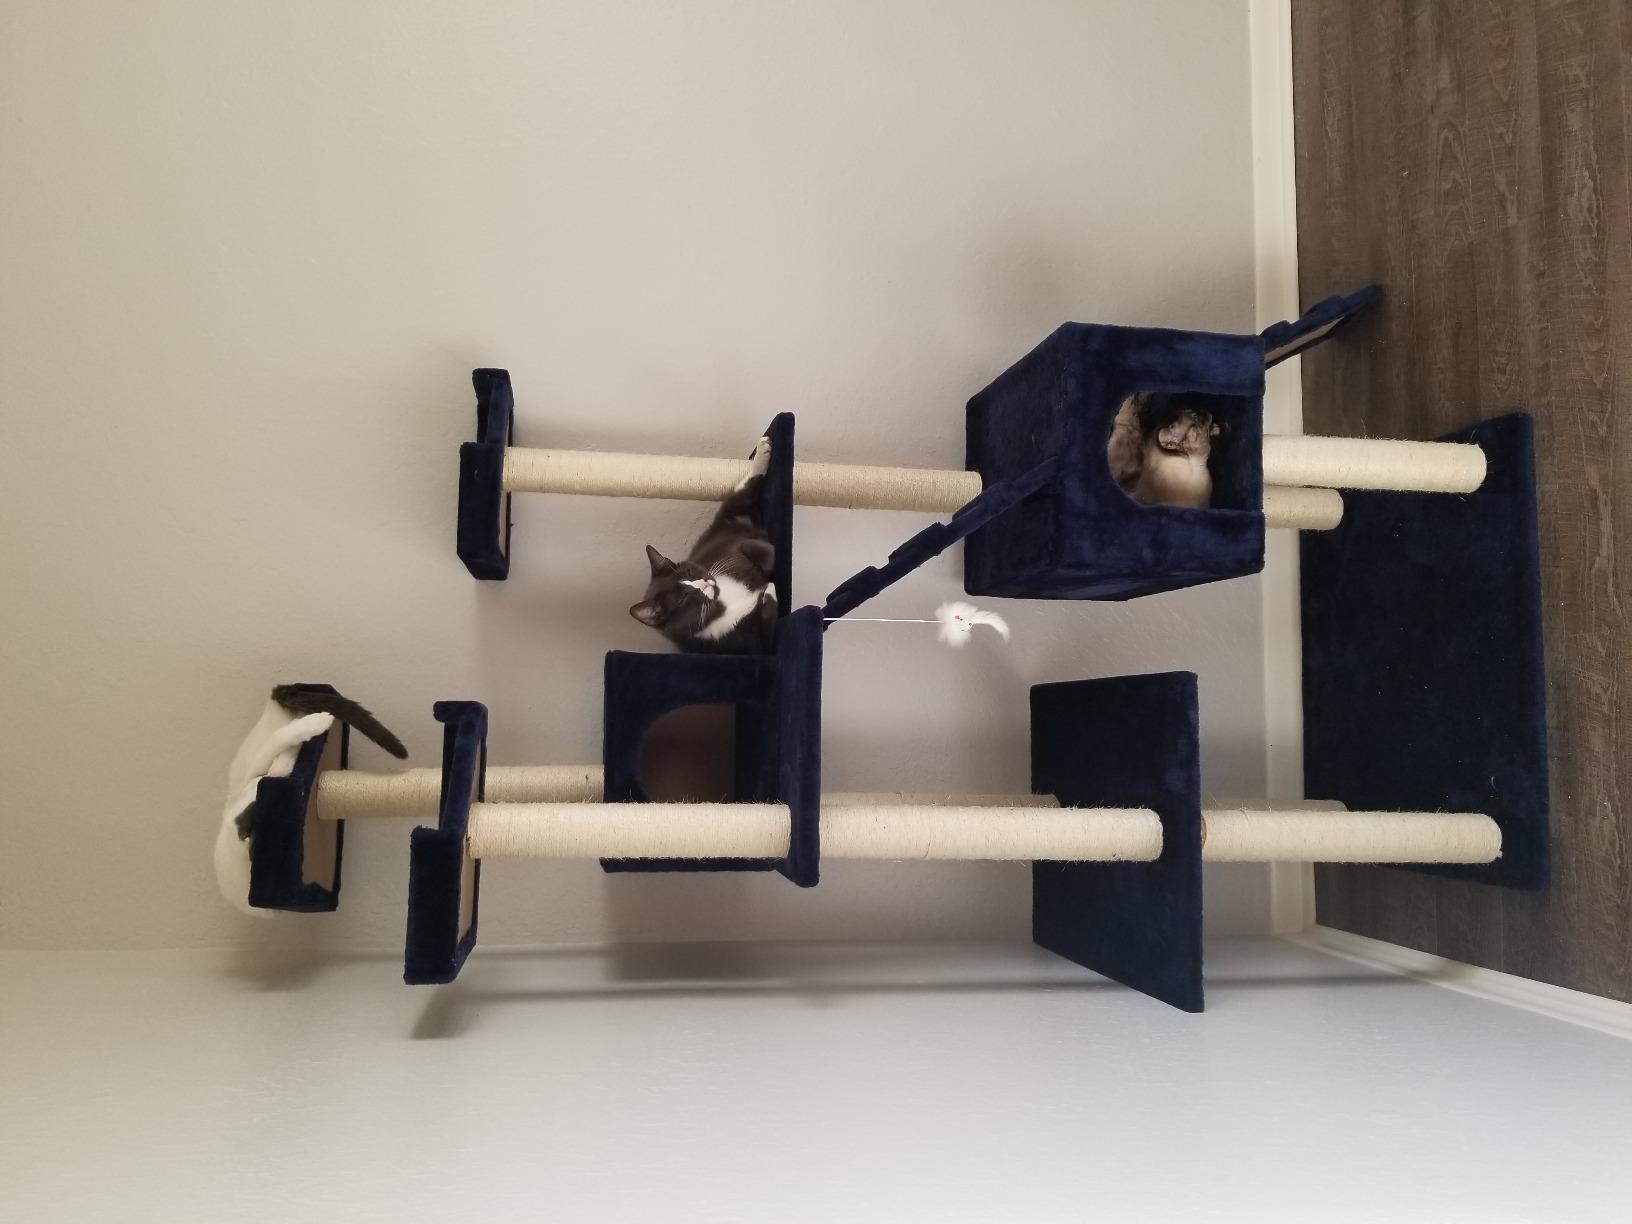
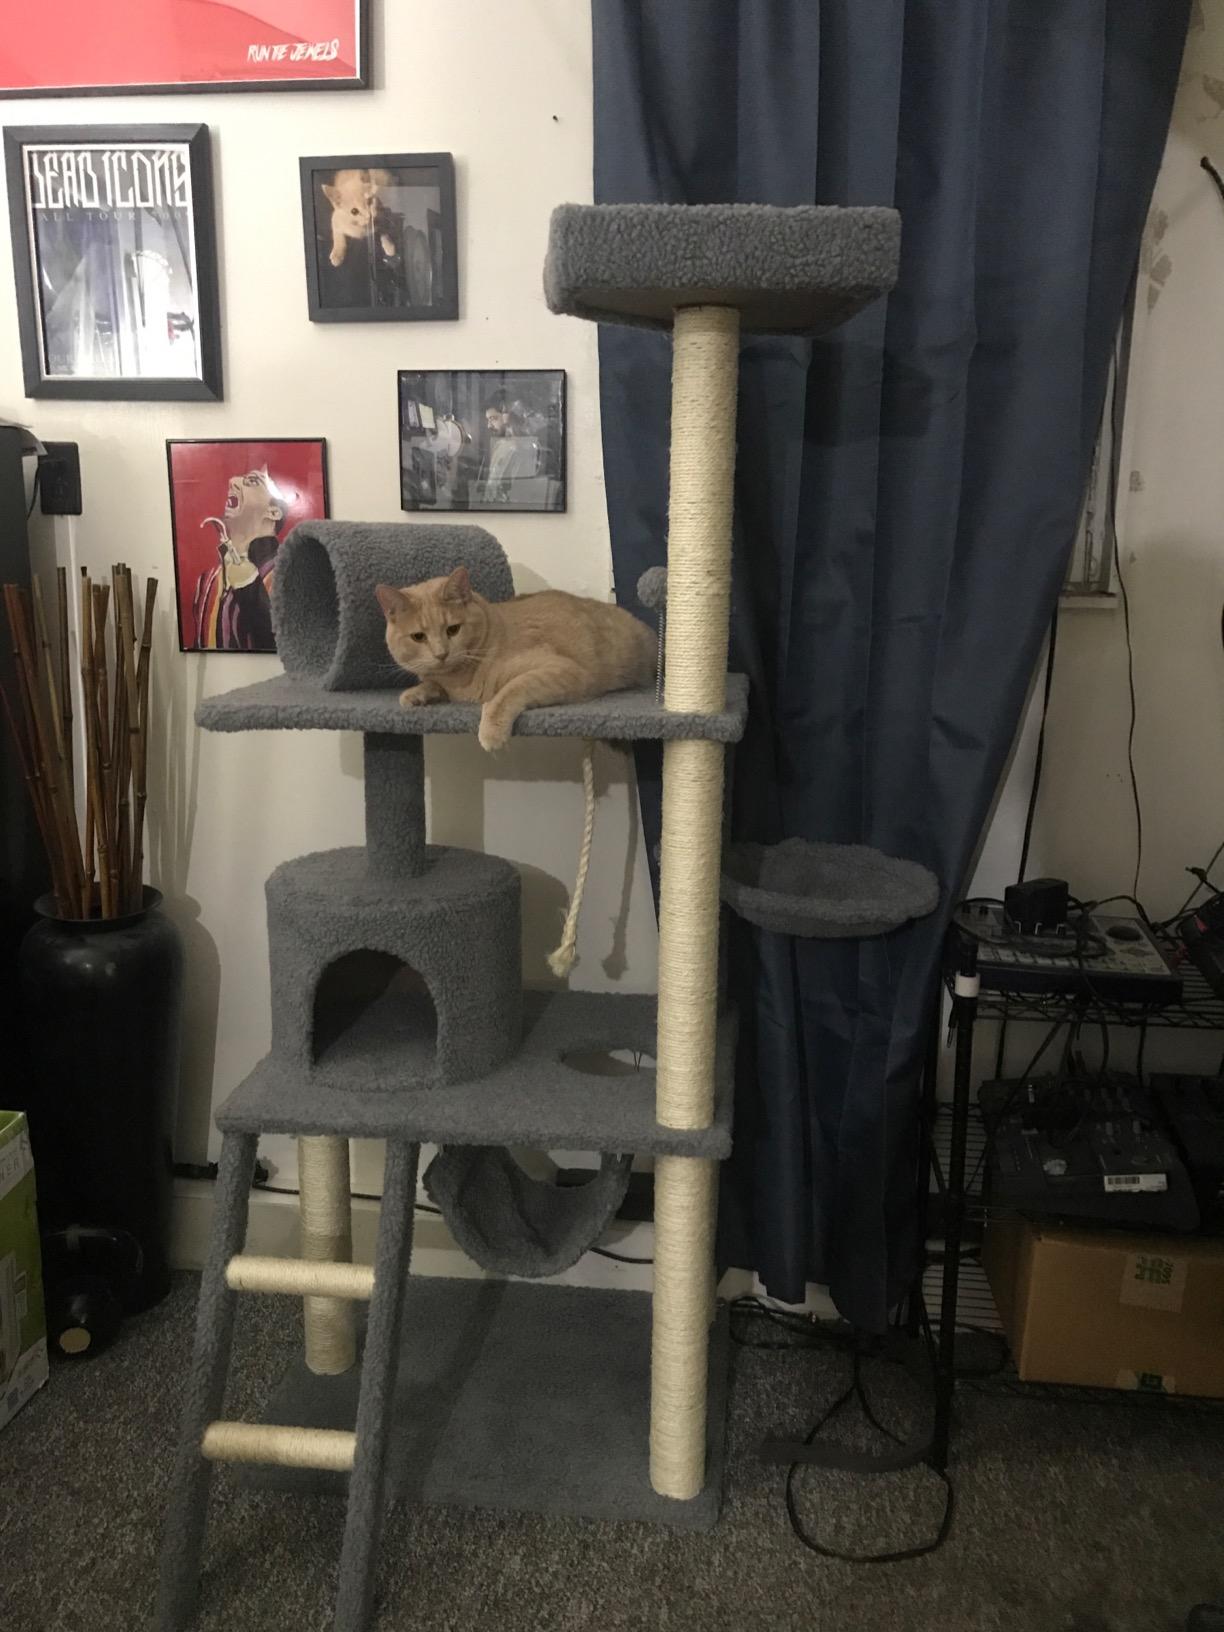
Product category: items_cat tree
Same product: no